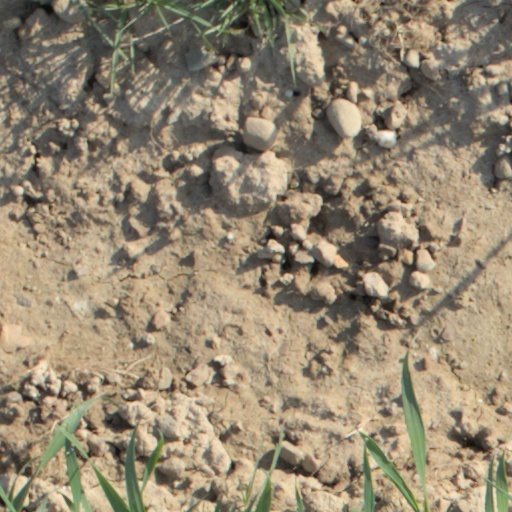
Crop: wheat